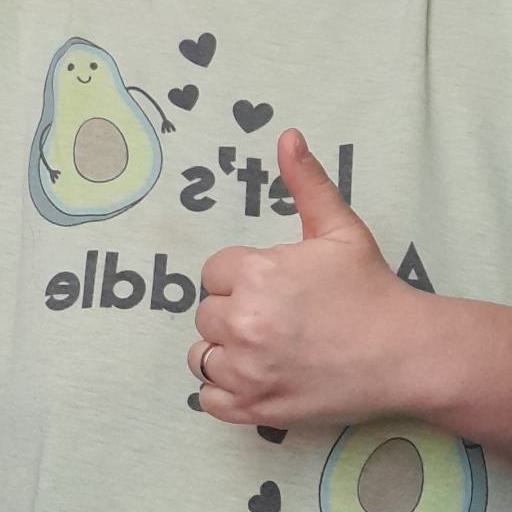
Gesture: like